Welsh Lacrosse Association

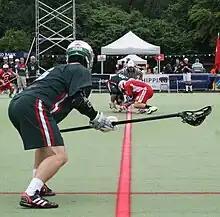
2012 European Lacrosse Championship in Amsterdam

In 1995, Wales finished third in the first European Lacrosse Championship in Prague, Czech Republic. Then the Dragons finished between fourth and seventh place in the next seven competitions, but fell to 10th place in 2012. In the last competition in 2016, Wales rebounded to 4th place.